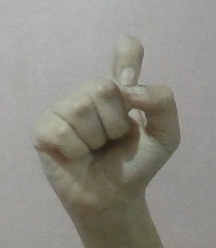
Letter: fa